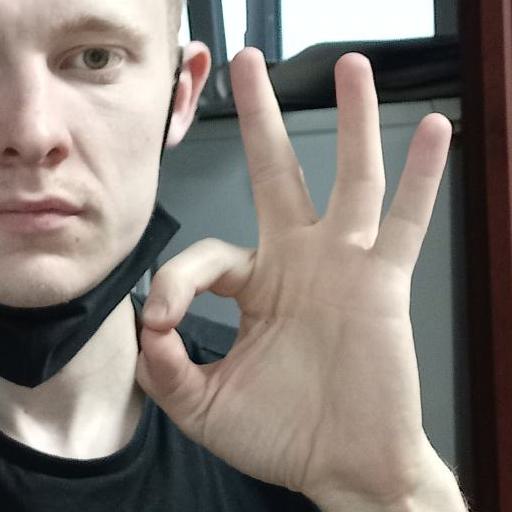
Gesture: ok